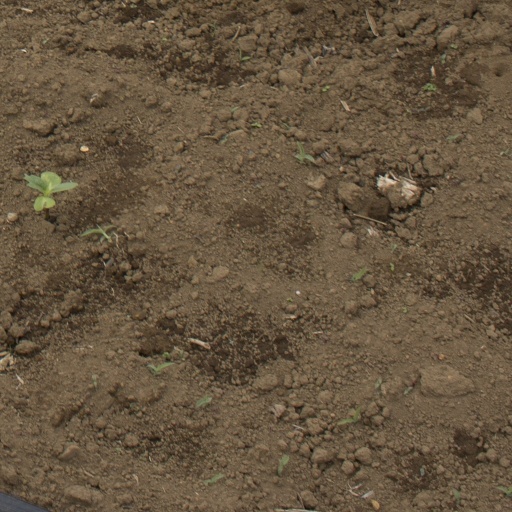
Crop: Jerusalem artichoke